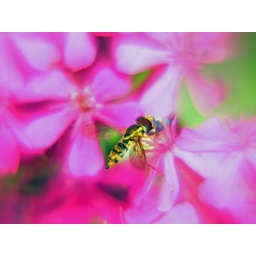
A tiny little pink flower that grows wild in the yard. I thought the fly looked fine on it.